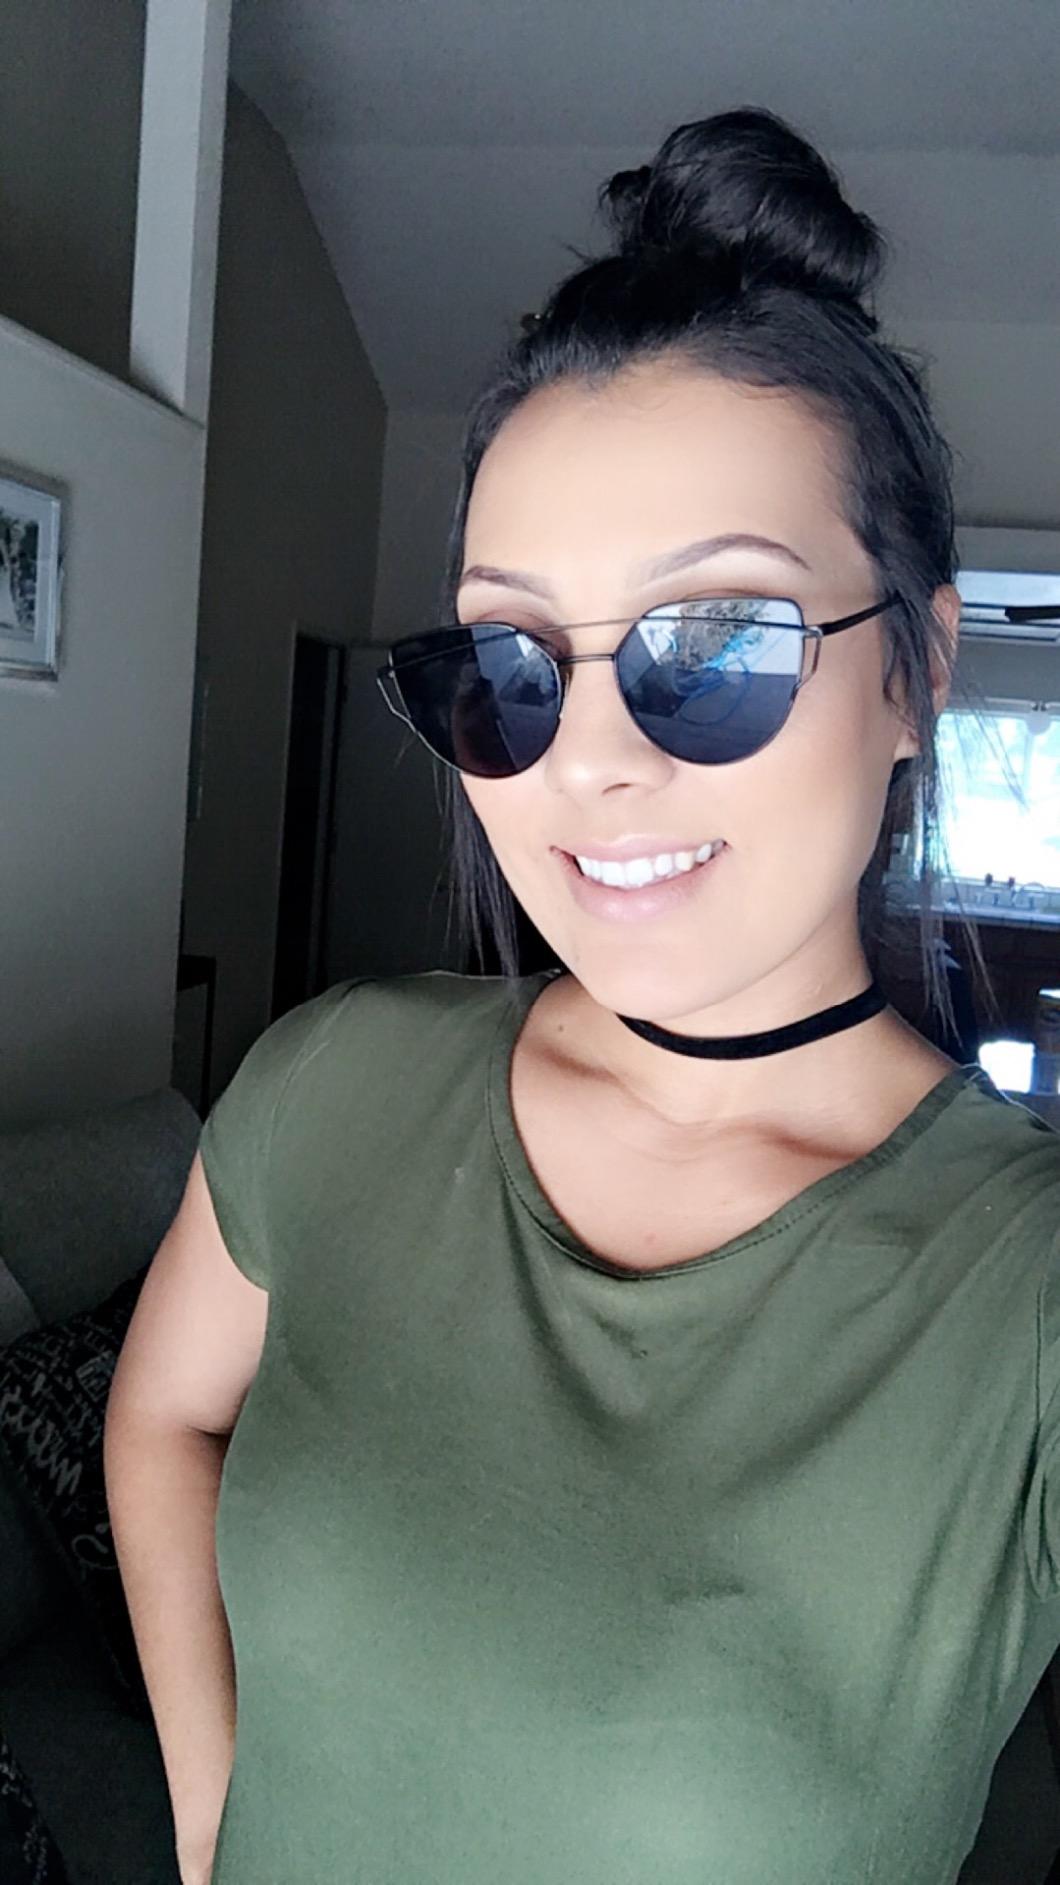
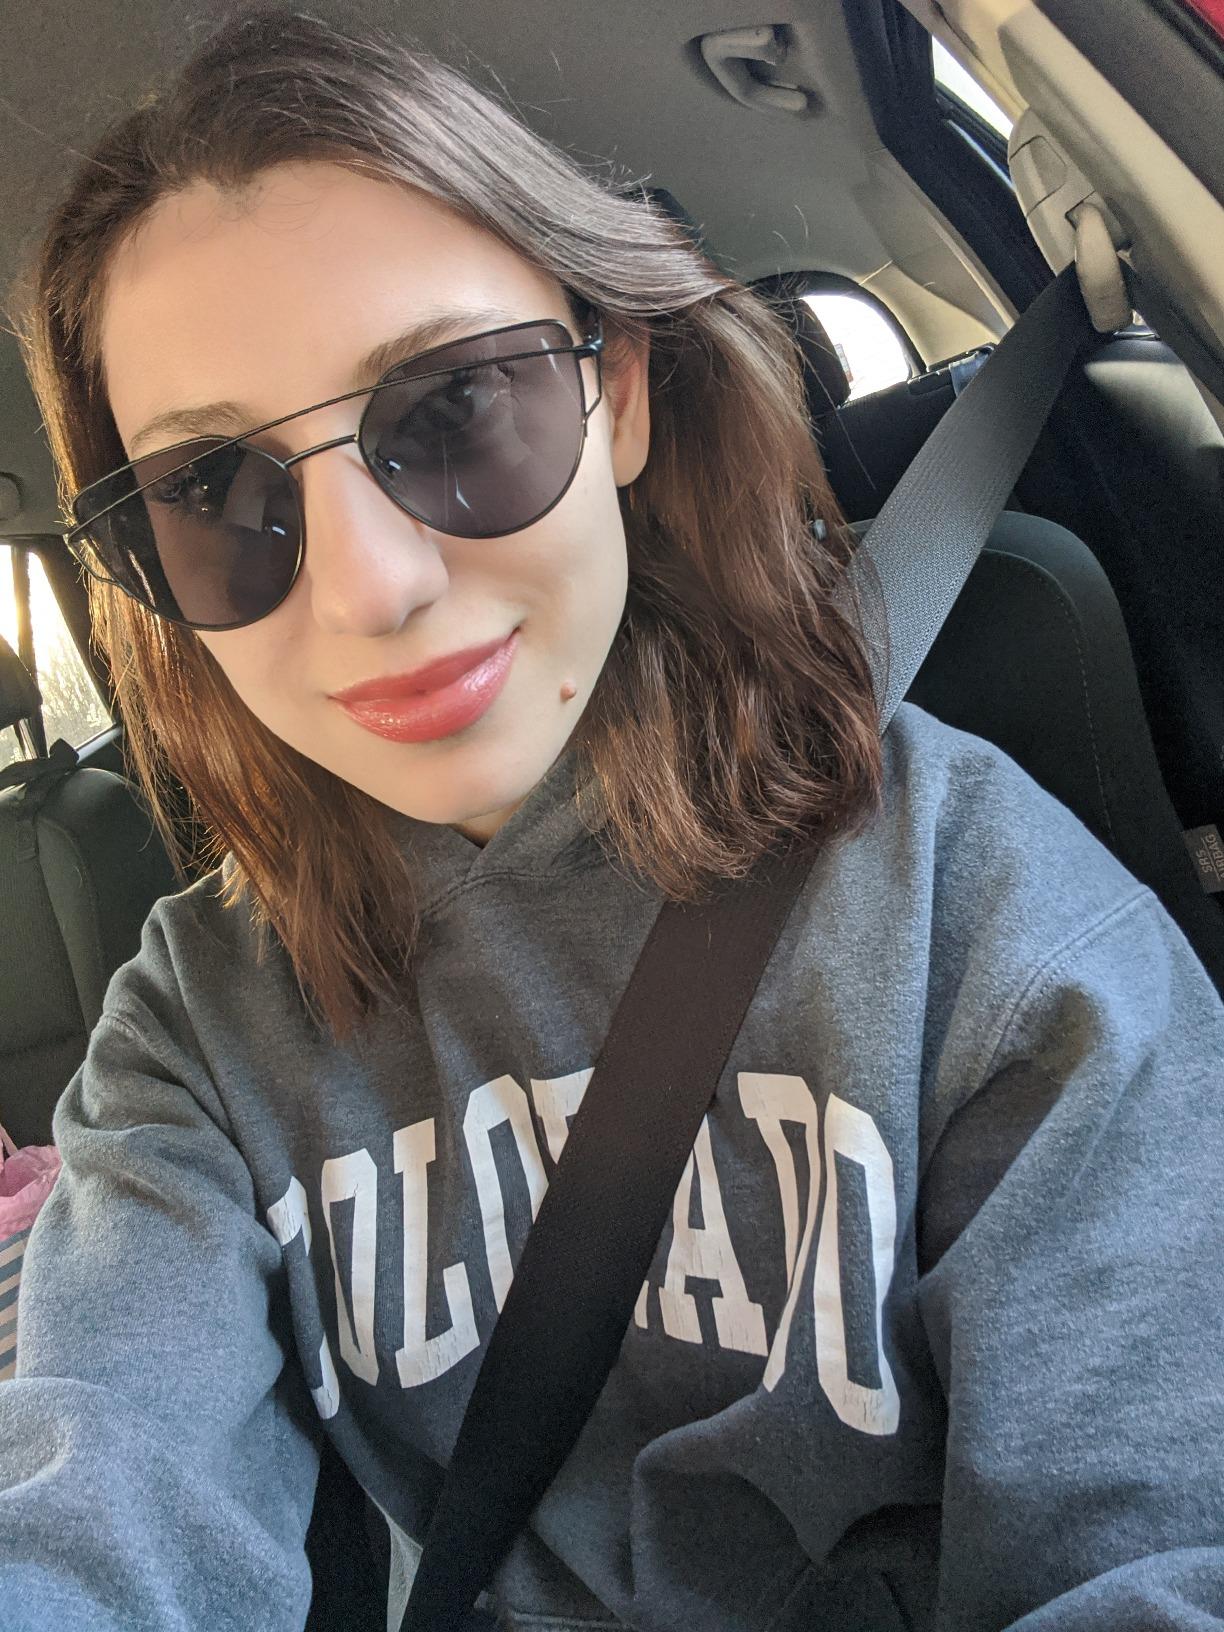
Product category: accessories_sunglasses
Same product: yes